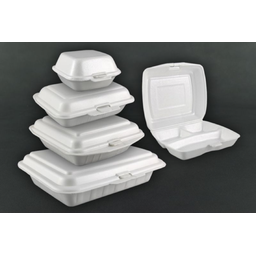
Label: paper